Orocrambus sophistes

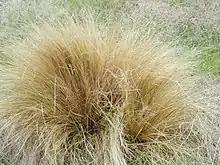
"Festuca novae-zelandiae", host plant of "O. sophistes".

"O. sophistes" is associated with the endemic grass "Festuca novae-zelandiae".